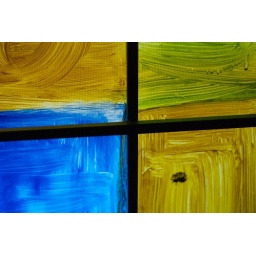
painted glass outside a bar in Hongdae, Seoul